PERT distribution

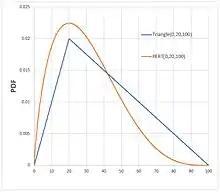
Comparing density curves for the PERT and triangular probability distributions

The PERT distribution offers an alternative to using the triangular distribution which takes the same three parameters. The PERT distribution has a smoother shape than the triangular distribution. The triangular distribution has a mean equal to the average of the three parameters: